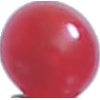
Label: redcurrant